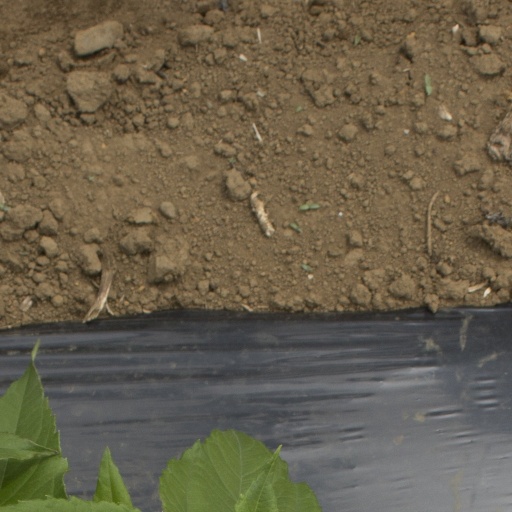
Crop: Jerusalem artichoke